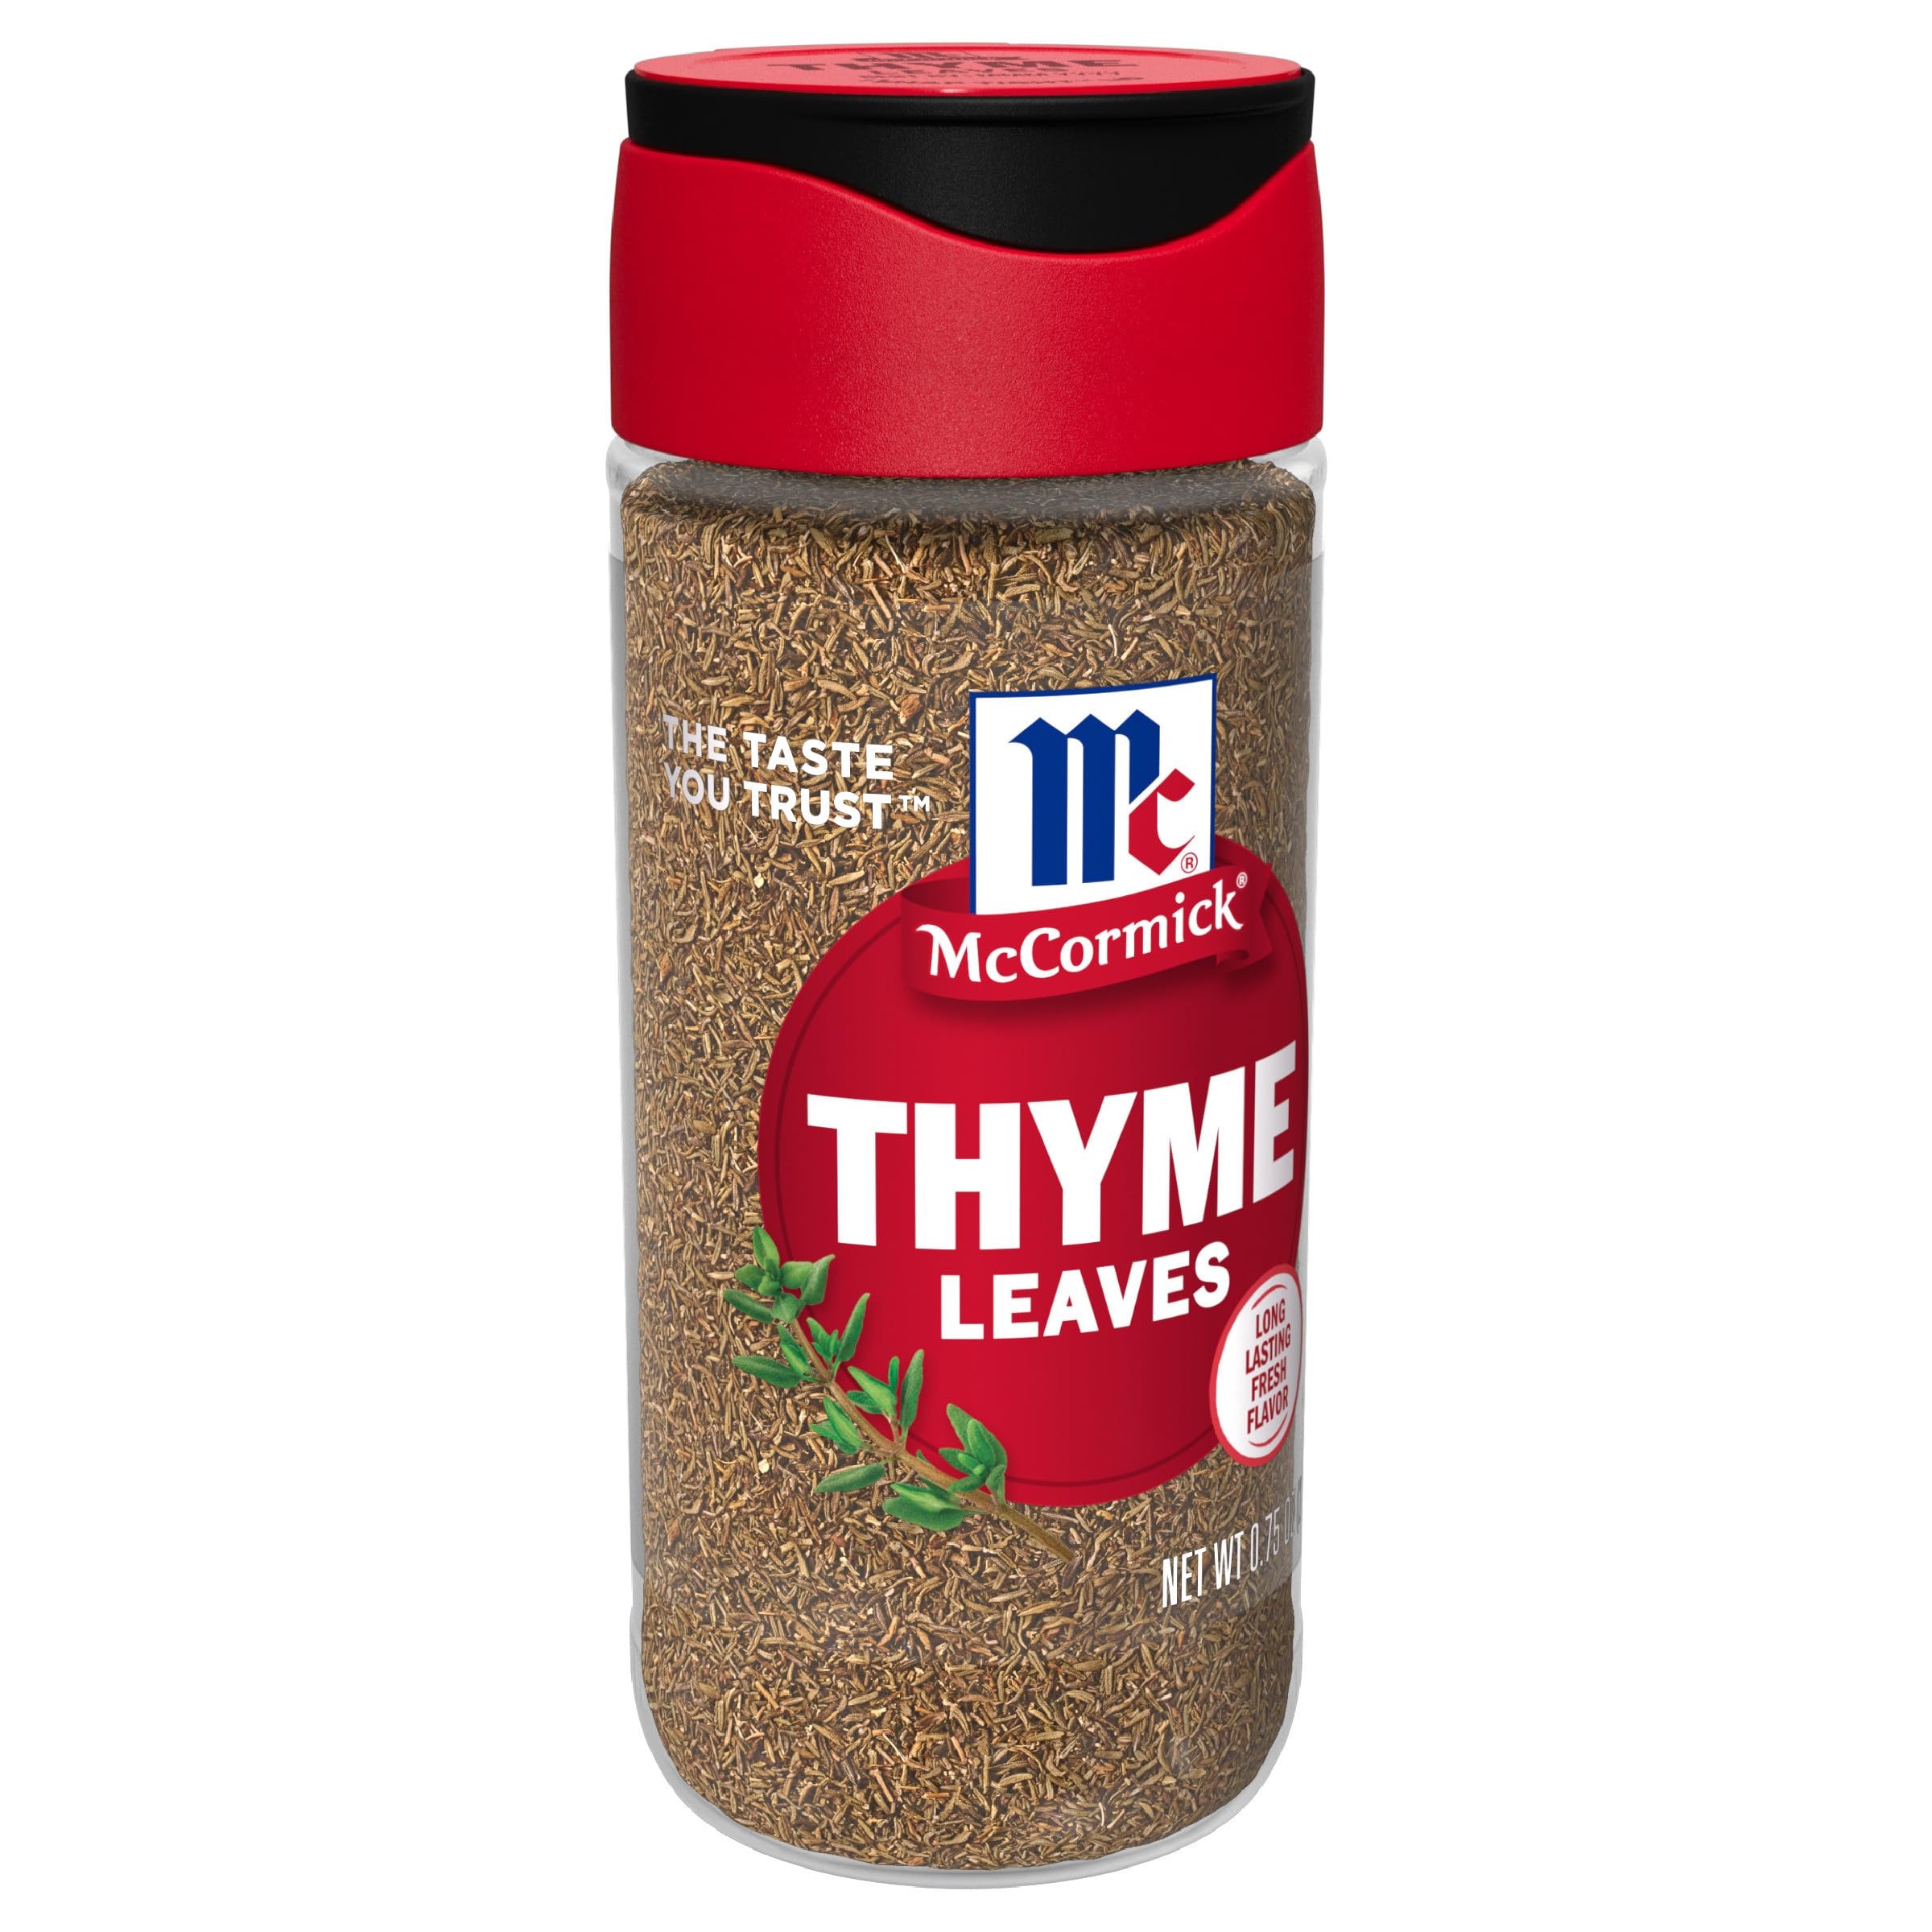
Item Name: McCormick Thyme Leaves, 0.75 oz (Pack of 6)
Bullet Point 1: New look, same great McCormick Thyme Leaves
Bullet Point 2: McCormick Thyme Leaves bring mellow herb flavor and sweet aroma
Bullet Point 3: Carefully selected for rich color, piney aroma and subtle minty flavor
Bullet Point 4: Excellent for everyday cooking in beef stew, chicken pot pie and meatloaf
Bullet Point 5: Use robust dried thyme in long cooking dishes and roasted or grilled lamb
Value: 4.5
Unit: Ounce

Price: 7.12